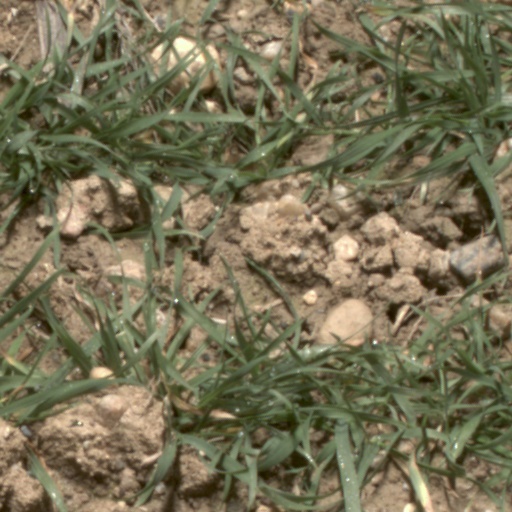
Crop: wheat